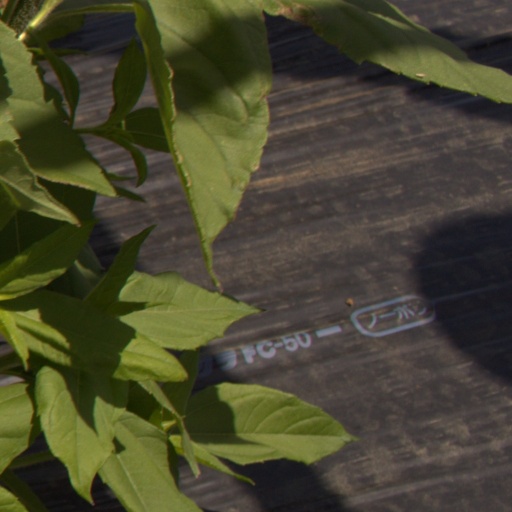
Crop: Jerusalem artichoke